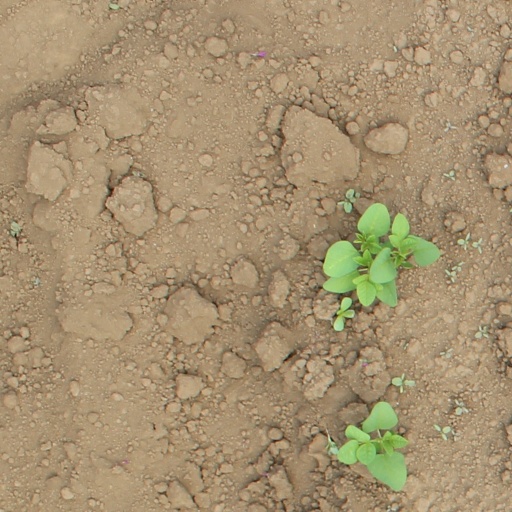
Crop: soybean